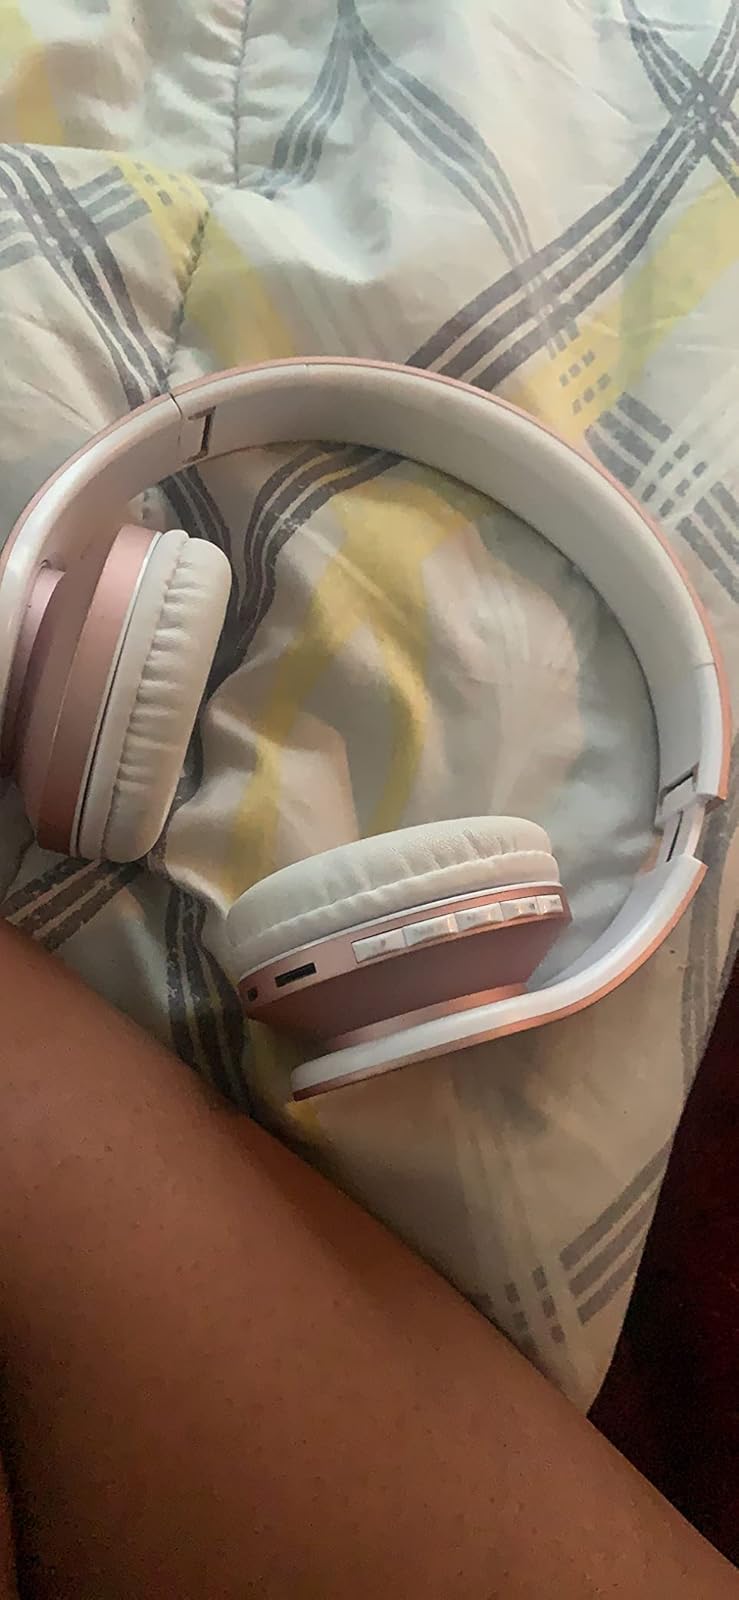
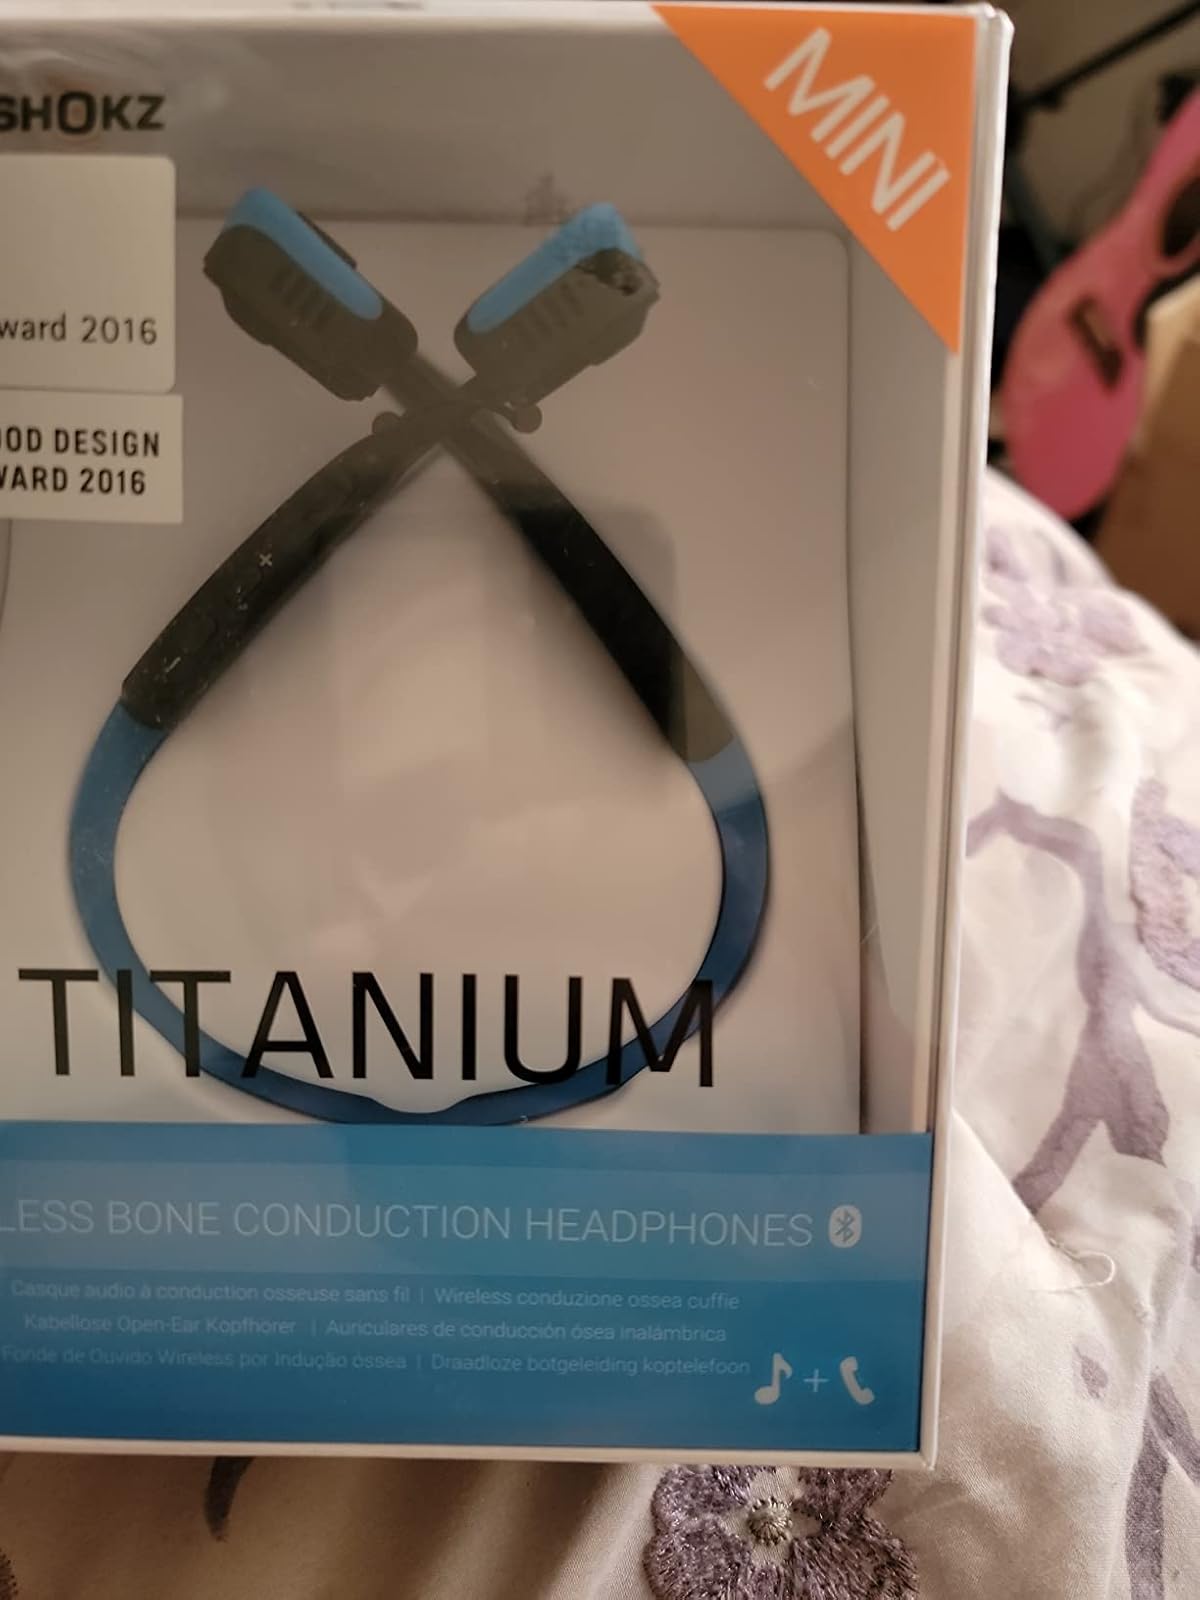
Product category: headphones
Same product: no